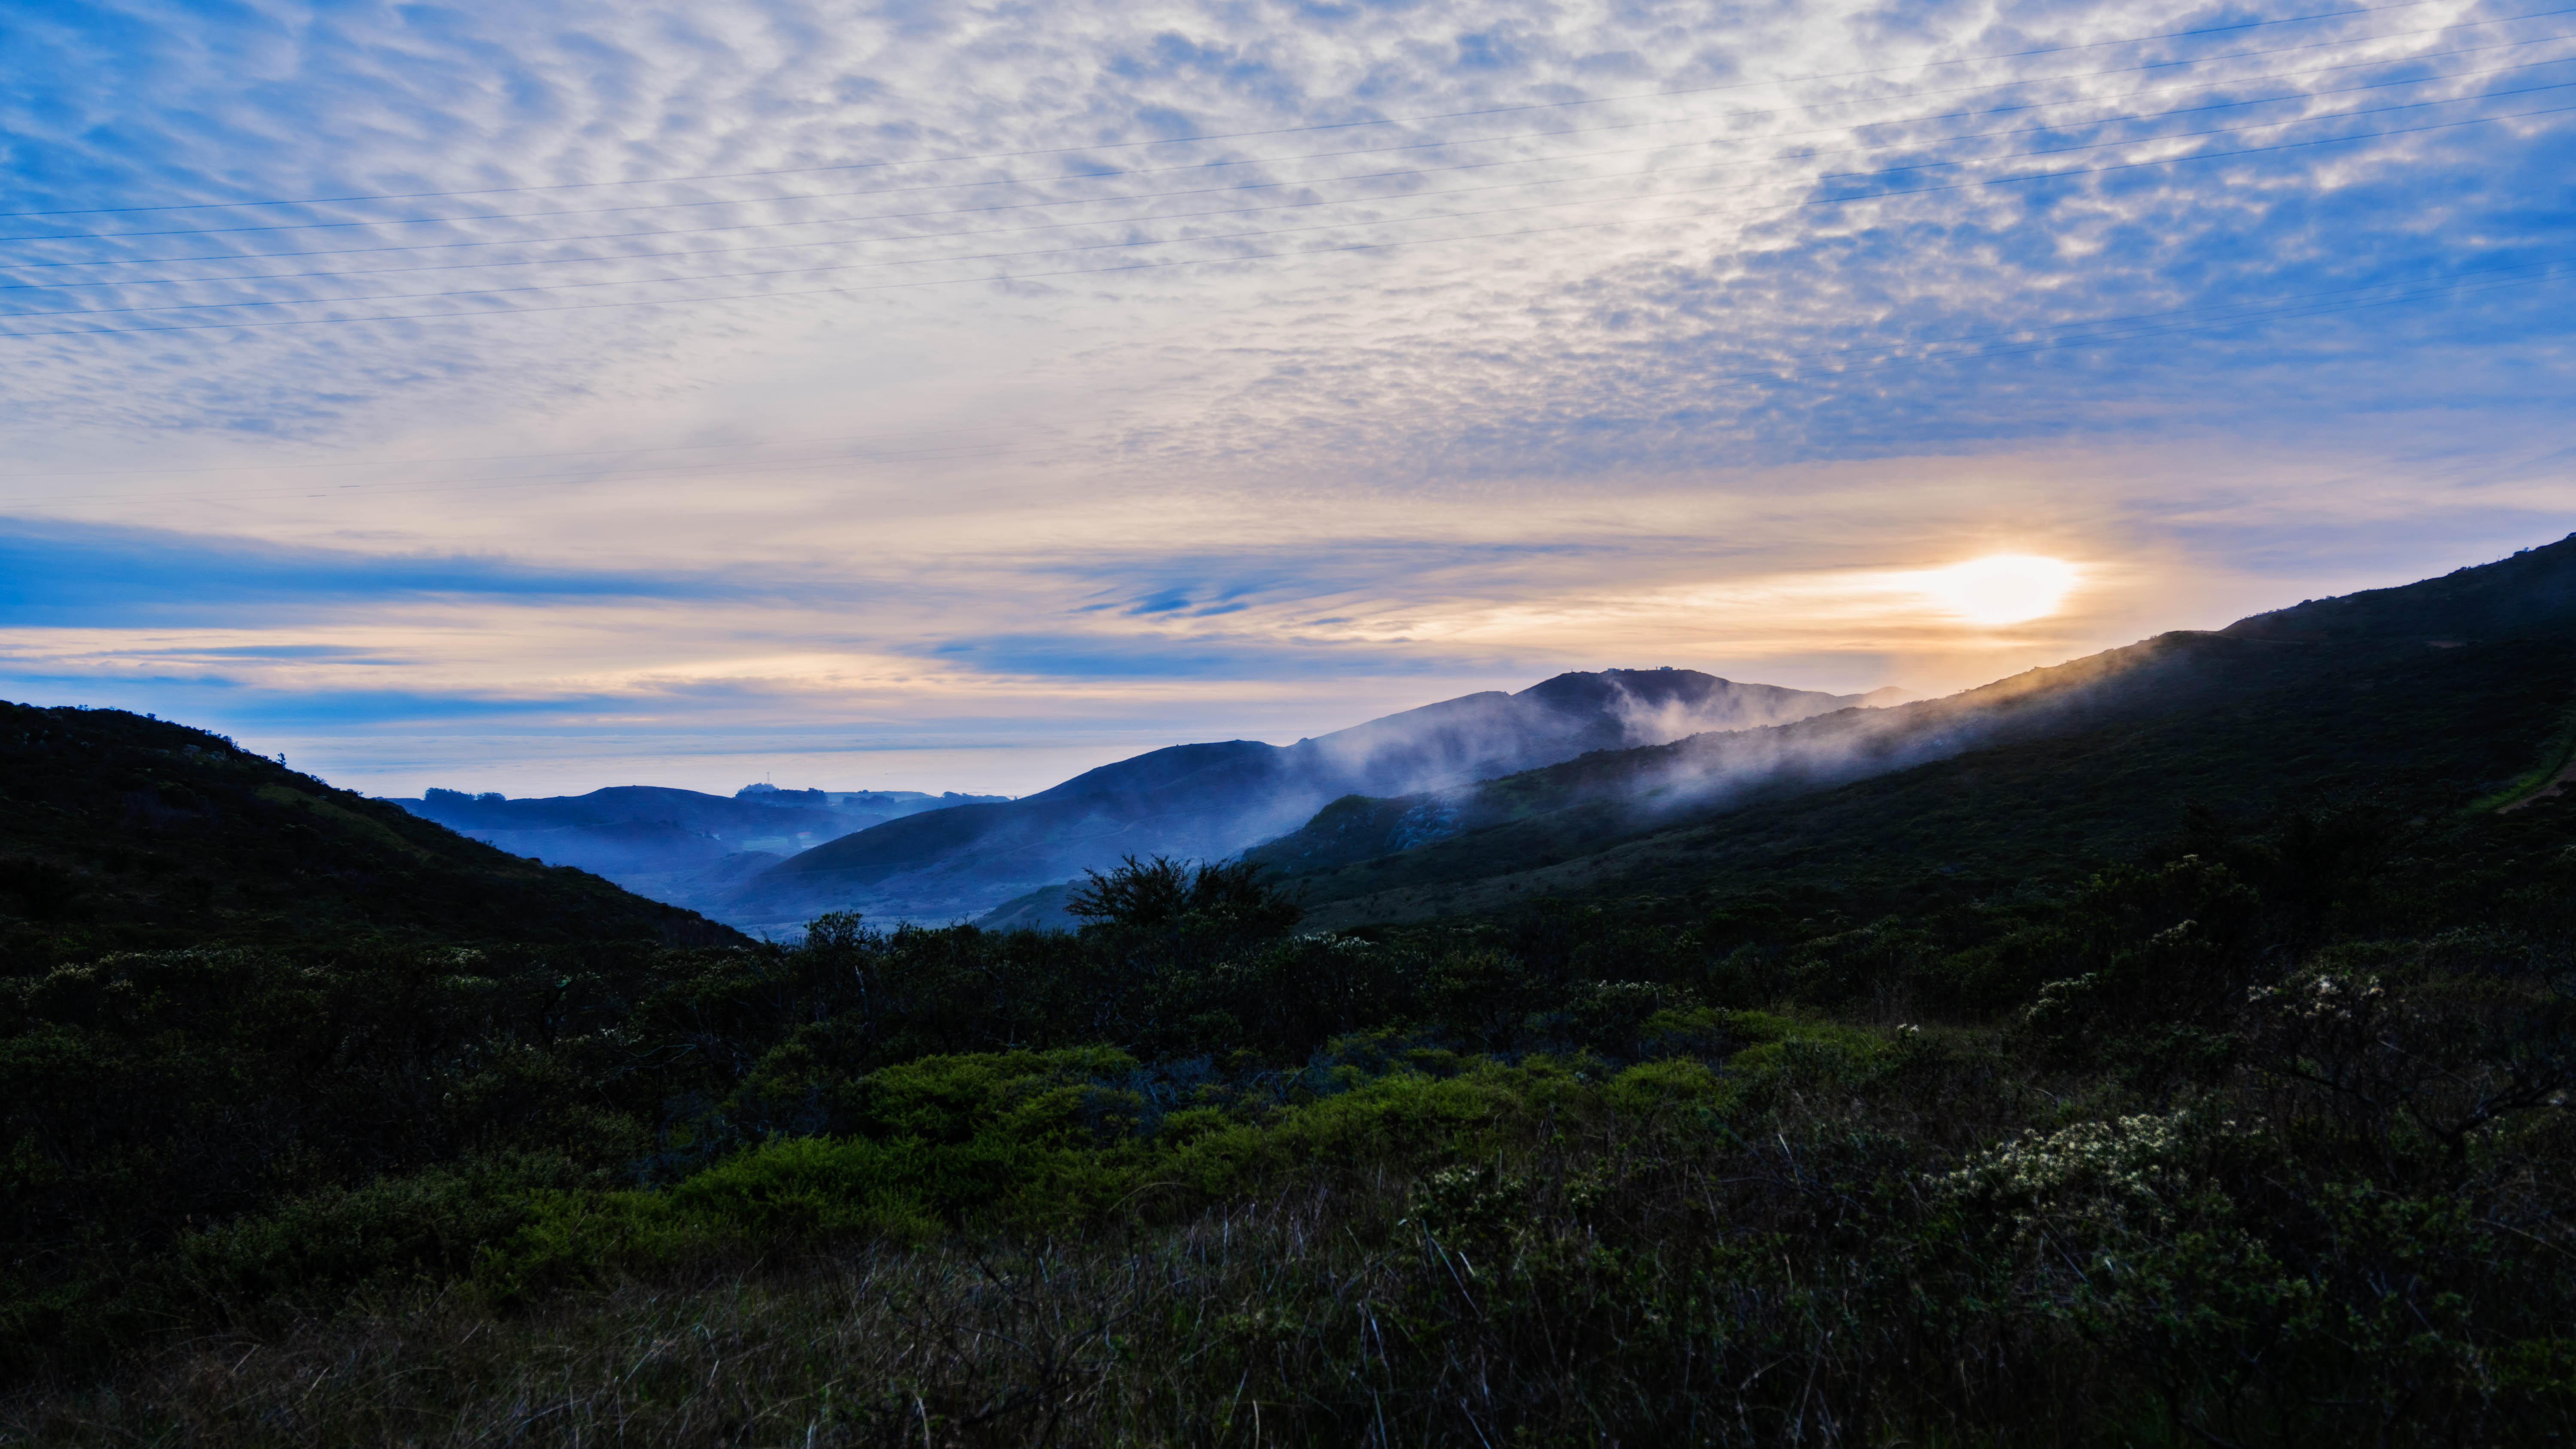
landscape, nature, horizon, wilderness, mountain, cloud, sky, sunrise, sunset, mist, sunlight, morning, hill, dawn, mountain range, dusk, highland, ridge, plateau, fell, loch, marin, headlands, landform, geographical feature, atmospheric phenomenon, mountainous landforms